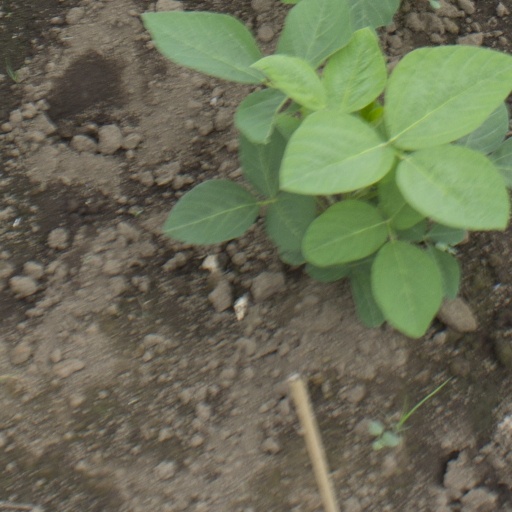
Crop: soybean